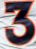
Number: 3